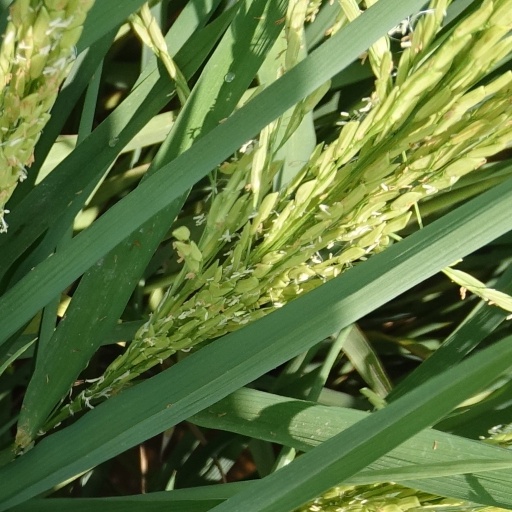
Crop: rice